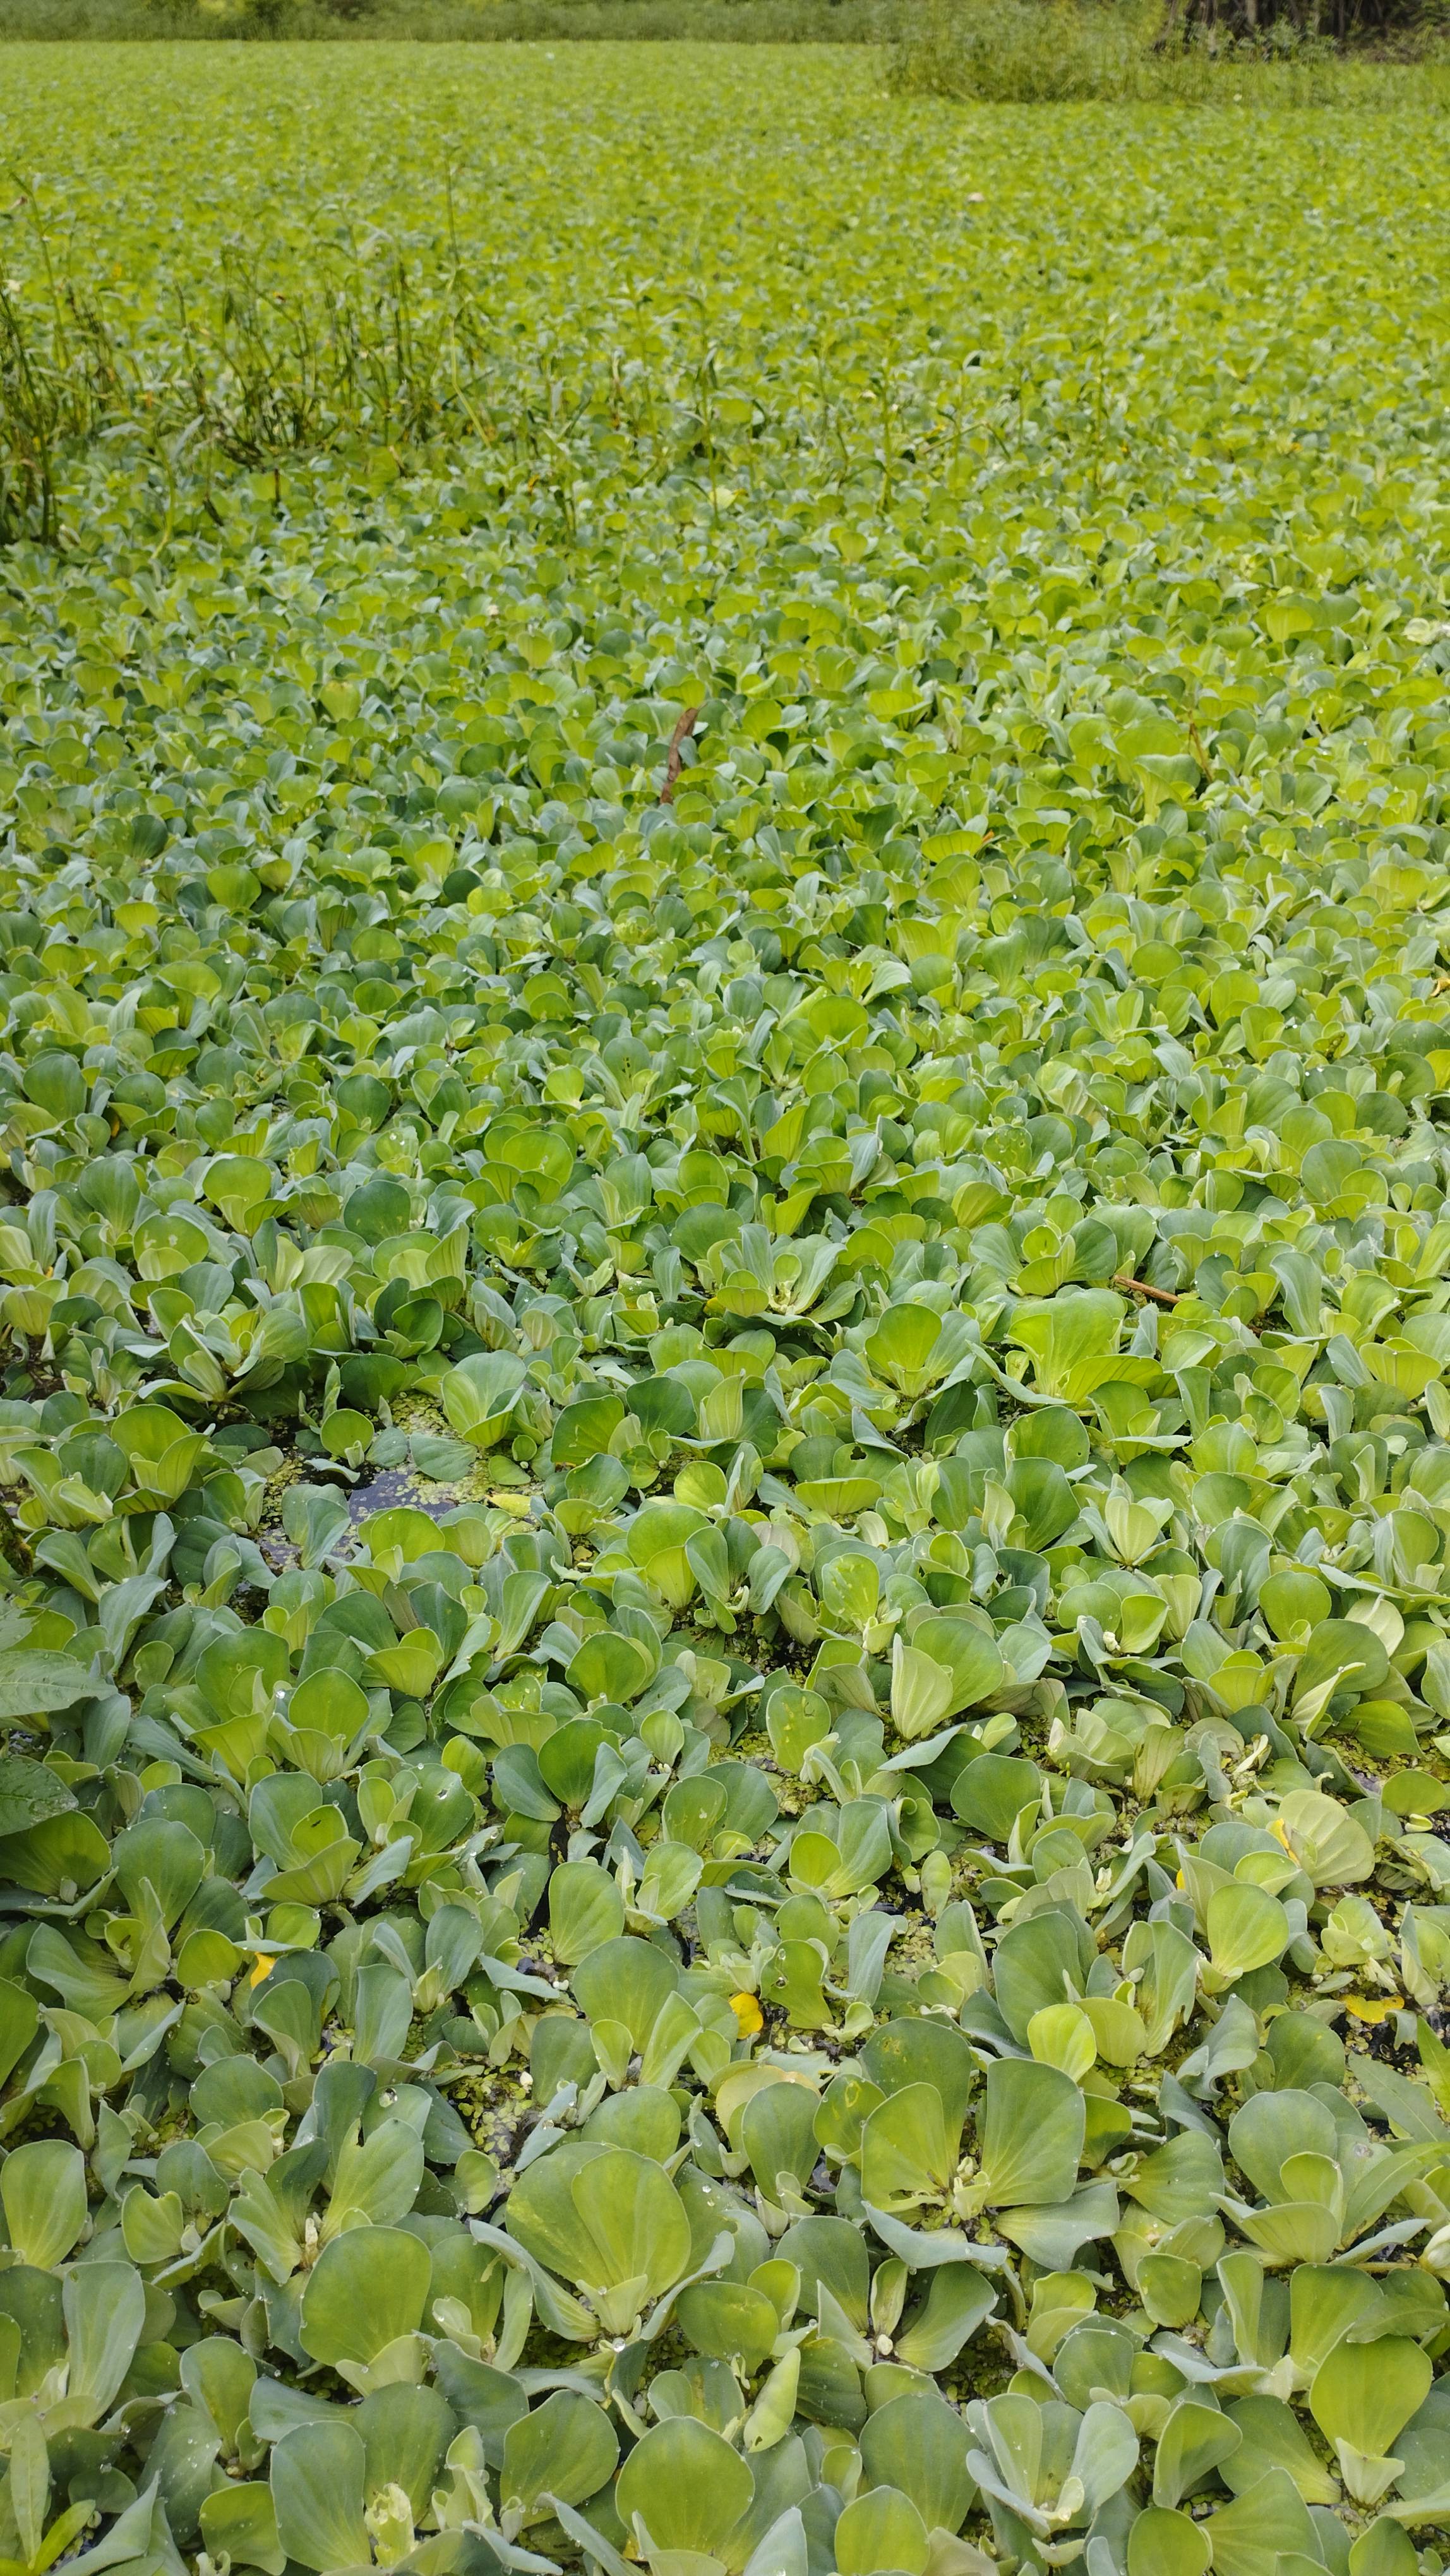
Species: Water Lettuce (Pistia stratiotes)